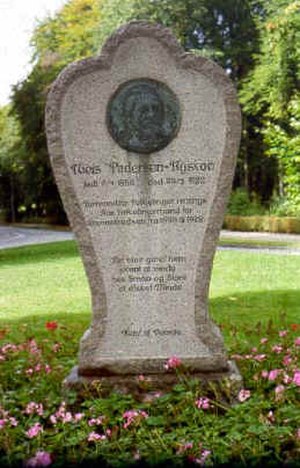
Niels Pedersen-Nyskov
Mindestenen i Grenaa
Mindesmærke for Niels Pedersen-Nyskov ved Vesterport i Grenaa med portrætmedaljon, udført af Charles Arvesen
Niels Pedersen-Nyskov var en dansk gårdejer og politiker fra Venstre. Han var formand for Folketinget fra 1913 til sin død.